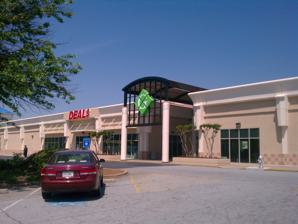
Building: Greenbriar Mall
Country: United States of America
Year built: 1965
Not to be confused with Greenbrier Mall in Chesapeake , Virginia . Shopping mall in Georgia, United States Greenbriar Mall Back Entrance Location Atlanta, Georgia , United States Coordinates 33°41′18″N 84°29′36″W / 33.6884°N 84.4933°W / 33.6884; -84.4933 Opening date 1965 Developer Crow Carter & Associates Owner Hendon Properties No. of stores and services 100+ No. of anchor tenants 7 (4 open, 3 vacant by April 2021) Total retail floor area 678,072 sq ft (62,995.0 m 2 ) No. of floors 1 (3in Macy's, 2 in the former Burlington/Upton’s/JCPenney’s) Website shopgreenbriar .com Greenbriar Mall is a shopping mall in the Greenbriar neighborhood of Atlanta, Georgia that opened in 1965. The anchor stores are Beauty Master, Dollar Tree , Greenbriar Furniture, and Citi Trends . There are 2 vacant anchor stores that were once Burlington and Fallas . It was home to the first mall Chick-fil-A location. History Greenbriar Center opened in August/September 1965 as Atlanta's third enclosed mall, after North Dekalb Center , in July 1965, and Columbia Mall , in August 1965. The mall was designed by Atlanta architect John Portman 's firm Edwards and Portman. The design of the mall was like many of the early malls in Atlanta, with an anchor store on each end and an enclosed concourse. The complex opened with Rich's on the east end and JCPenney on the west. It was the second-largest suburban Rich's when it first opened. JCPenney closed their store on September 28, 1985, after 20 years of operation. In 1987, Uptons took over the former JCPenney site and a Circuit City store opened outside the mall. In mid-1992, Cub Foods opened a location on a mall outlot facing Lakewood Freeway . Later in 1992, the Uptons and McCrory's stores in the mall closed for good. A Burlington Coat Factory store opened on September 1, 1995, but relocated in 2019. Greenbriar Mall housed the very first Chick-fil-A location. Local Atlanta businessman S. Truett Cathy took the chicken sandwiches served at his Dwarf House in nearby Hapeville and opened the Greenbriar store in 1967. Chick-Fil-A announced that the location would close permanently on May 20, 2023. Record Bar opened one of its stores there, to be later supplanted by Camelot Music . There was also a Happy Herman's Liquor Store, a Woolworth's dimestore and a branch of the Atlanta Public Library . In 1991, music producer Jermaine Dupri met the duo who would become Kris Kross at Greenbriar. In 1996 a Magic Johnson Theatres multiplex opened at the mall, and in 2002 Magic Johnson himself made an unsuccessful effort to buy the mall but the theaters, unable to recover after the Great Recession, (by then managed by AMC Theatres ) closed in 2009. At that point the mall was seen as a somewhat stagnated property, although still mostly occupied. On December 6, 2019, Burlington Coat Factory relocated to Camp Creek Parkway. On January 6, 2021, it was announced that Macy's would be closing in April 2021 as part of a plan to close 46 stores nationwide. After Macy's closed, there were no traditional anchor stores left. References